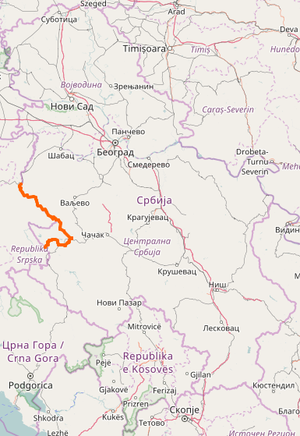
La Route Magistrale 28 est une route nationale de Serbie qui relie entre elles la ville serbe Mali Zvornik passant par Ljubovija et Užice jusqu’à la frontière serbo-bosniaque.